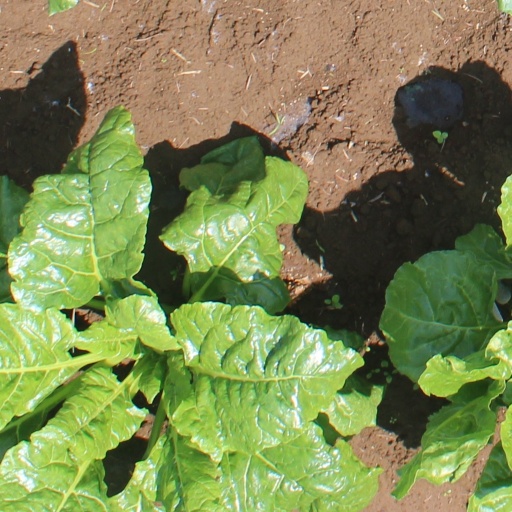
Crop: sugar beet